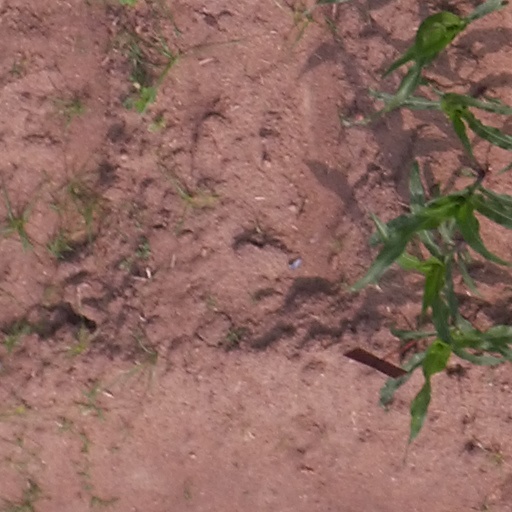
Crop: maize; corn